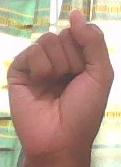
ASL sign: S